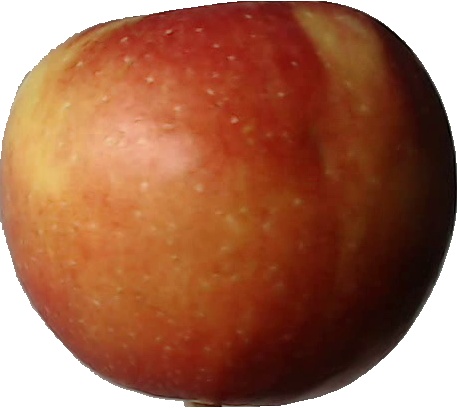
Label: apple_braeburn_1